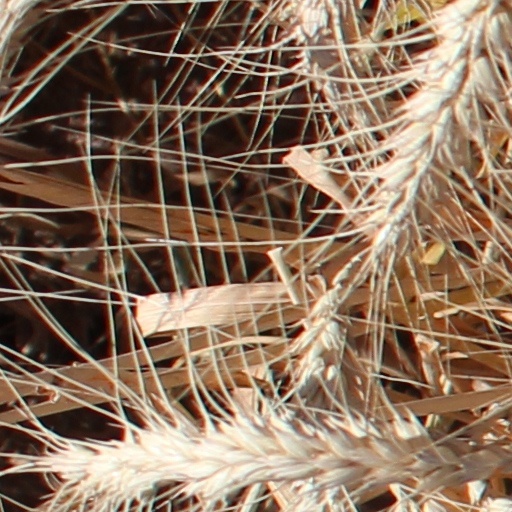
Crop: wheat